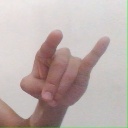
अक्षर: च